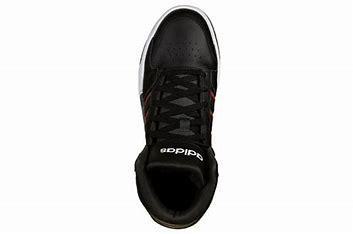
Brand: adidas
Model: NEO Entrap Mid Skate